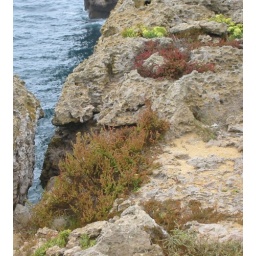
face in rock